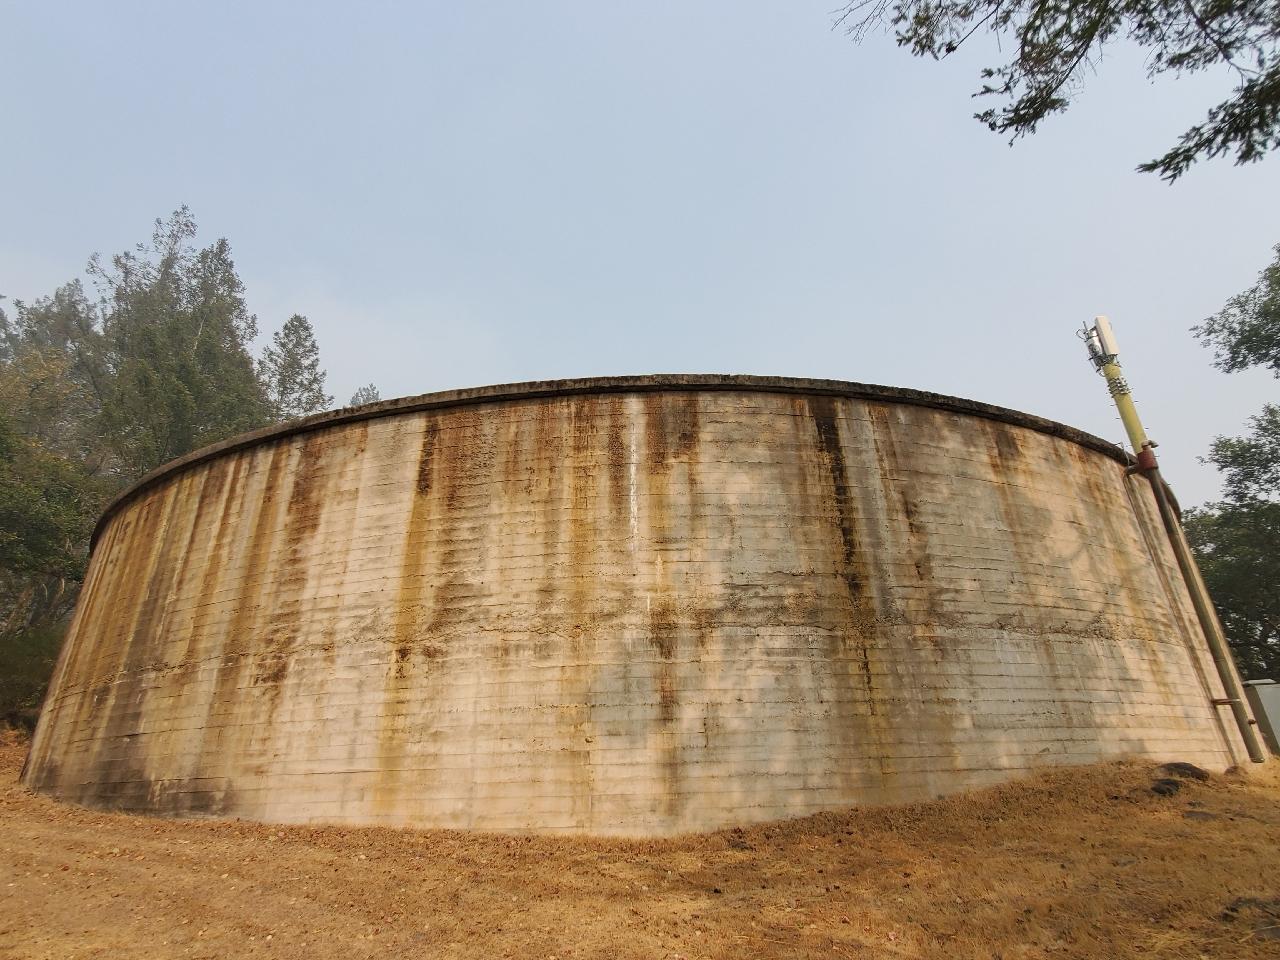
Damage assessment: no_damage